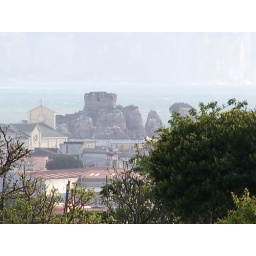
Cool rocks near the beach